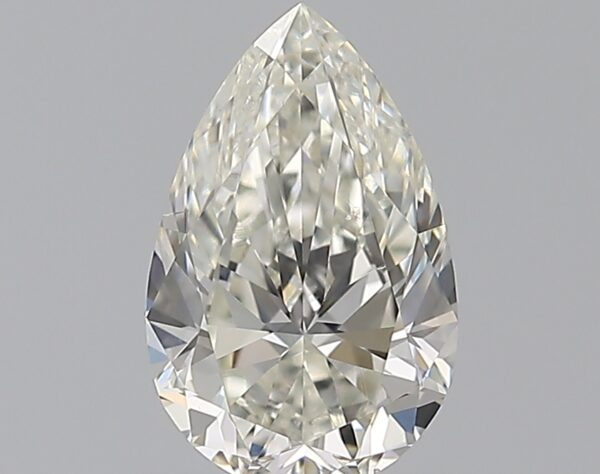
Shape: pear
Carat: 0.7
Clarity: SI1
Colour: I
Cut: EX
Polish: EX
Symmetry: EX
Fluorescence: N
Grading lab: GIA
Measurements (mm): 7.67 x 4.88 x 3.04